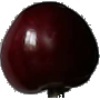
Label: Cherry 1